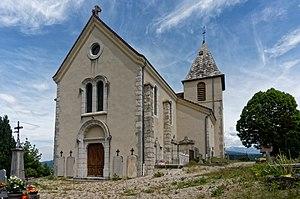
L'église de Miribel-Lanchâtre
L'actuelle paroisse Saint-Loup, est une paroisse catholique du diocèse de Grenoble-Vienne, répartie sur sept communes au sud de Grenoble et regroupant onze anciennes paroisses.
Miribel-Lanchâtre est une commune française située dans le département de l'Isère en région Auvergne-Rhône-Alpes.